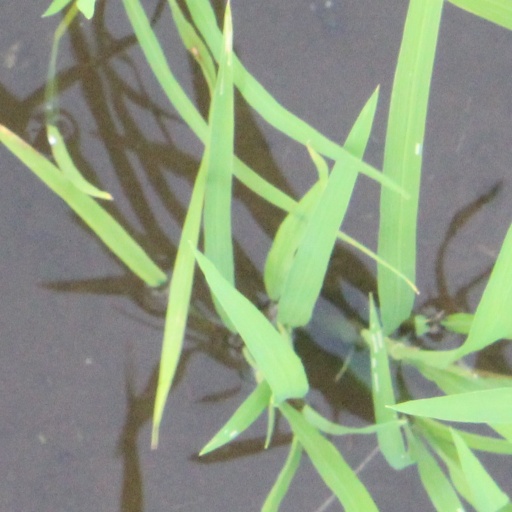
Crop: rice